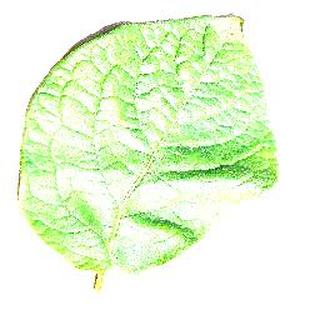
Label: healthy_potato